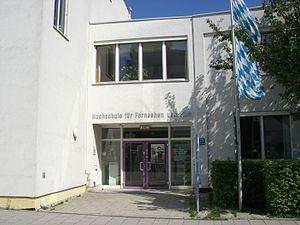
48° 08′ 48″ N, 11° 34′ 09″ E